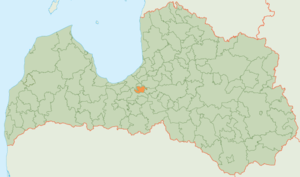
Salaspils est un novads de Lettonie, situé dans la région de Vidzeme. En 2009, sa population est de 22 810 habitants.